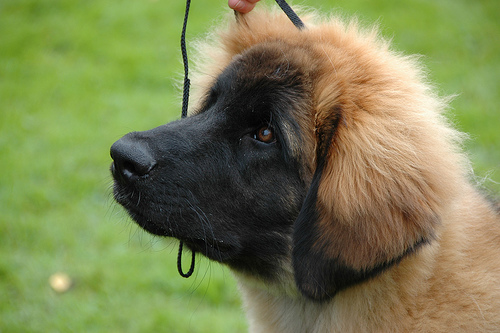
Animal: dog
Breed: leonberger